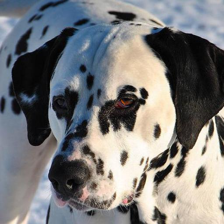
Label: animals